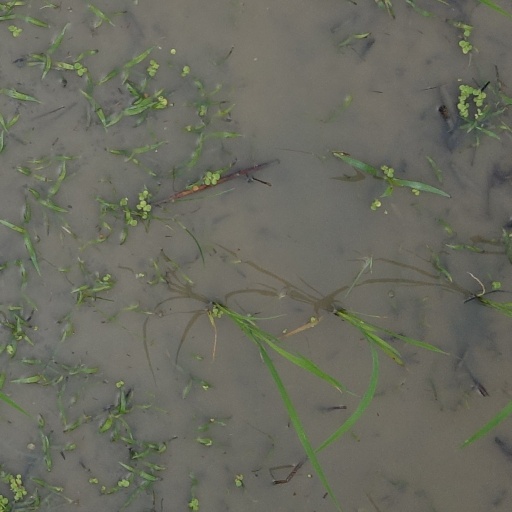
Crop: rice